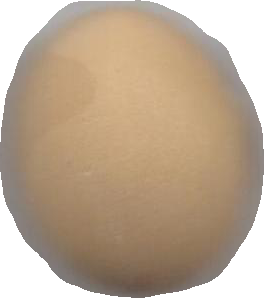
Variety: Grobogan